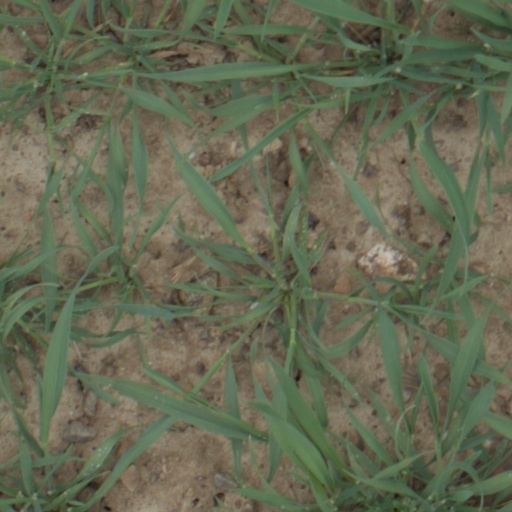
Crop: wheat